Nic Sampson

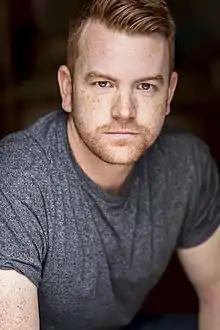

Nic Sampson is a New Zealand actor, comedian, and writer known for his roles as Chip Thorn, the Yellow Mystic Ranger on "Power Rangers Mystic Force", Detective Constable Sam Breen on "The Brokenwood Mysteries", and for the New Zealand sketch show "Funny Girls".